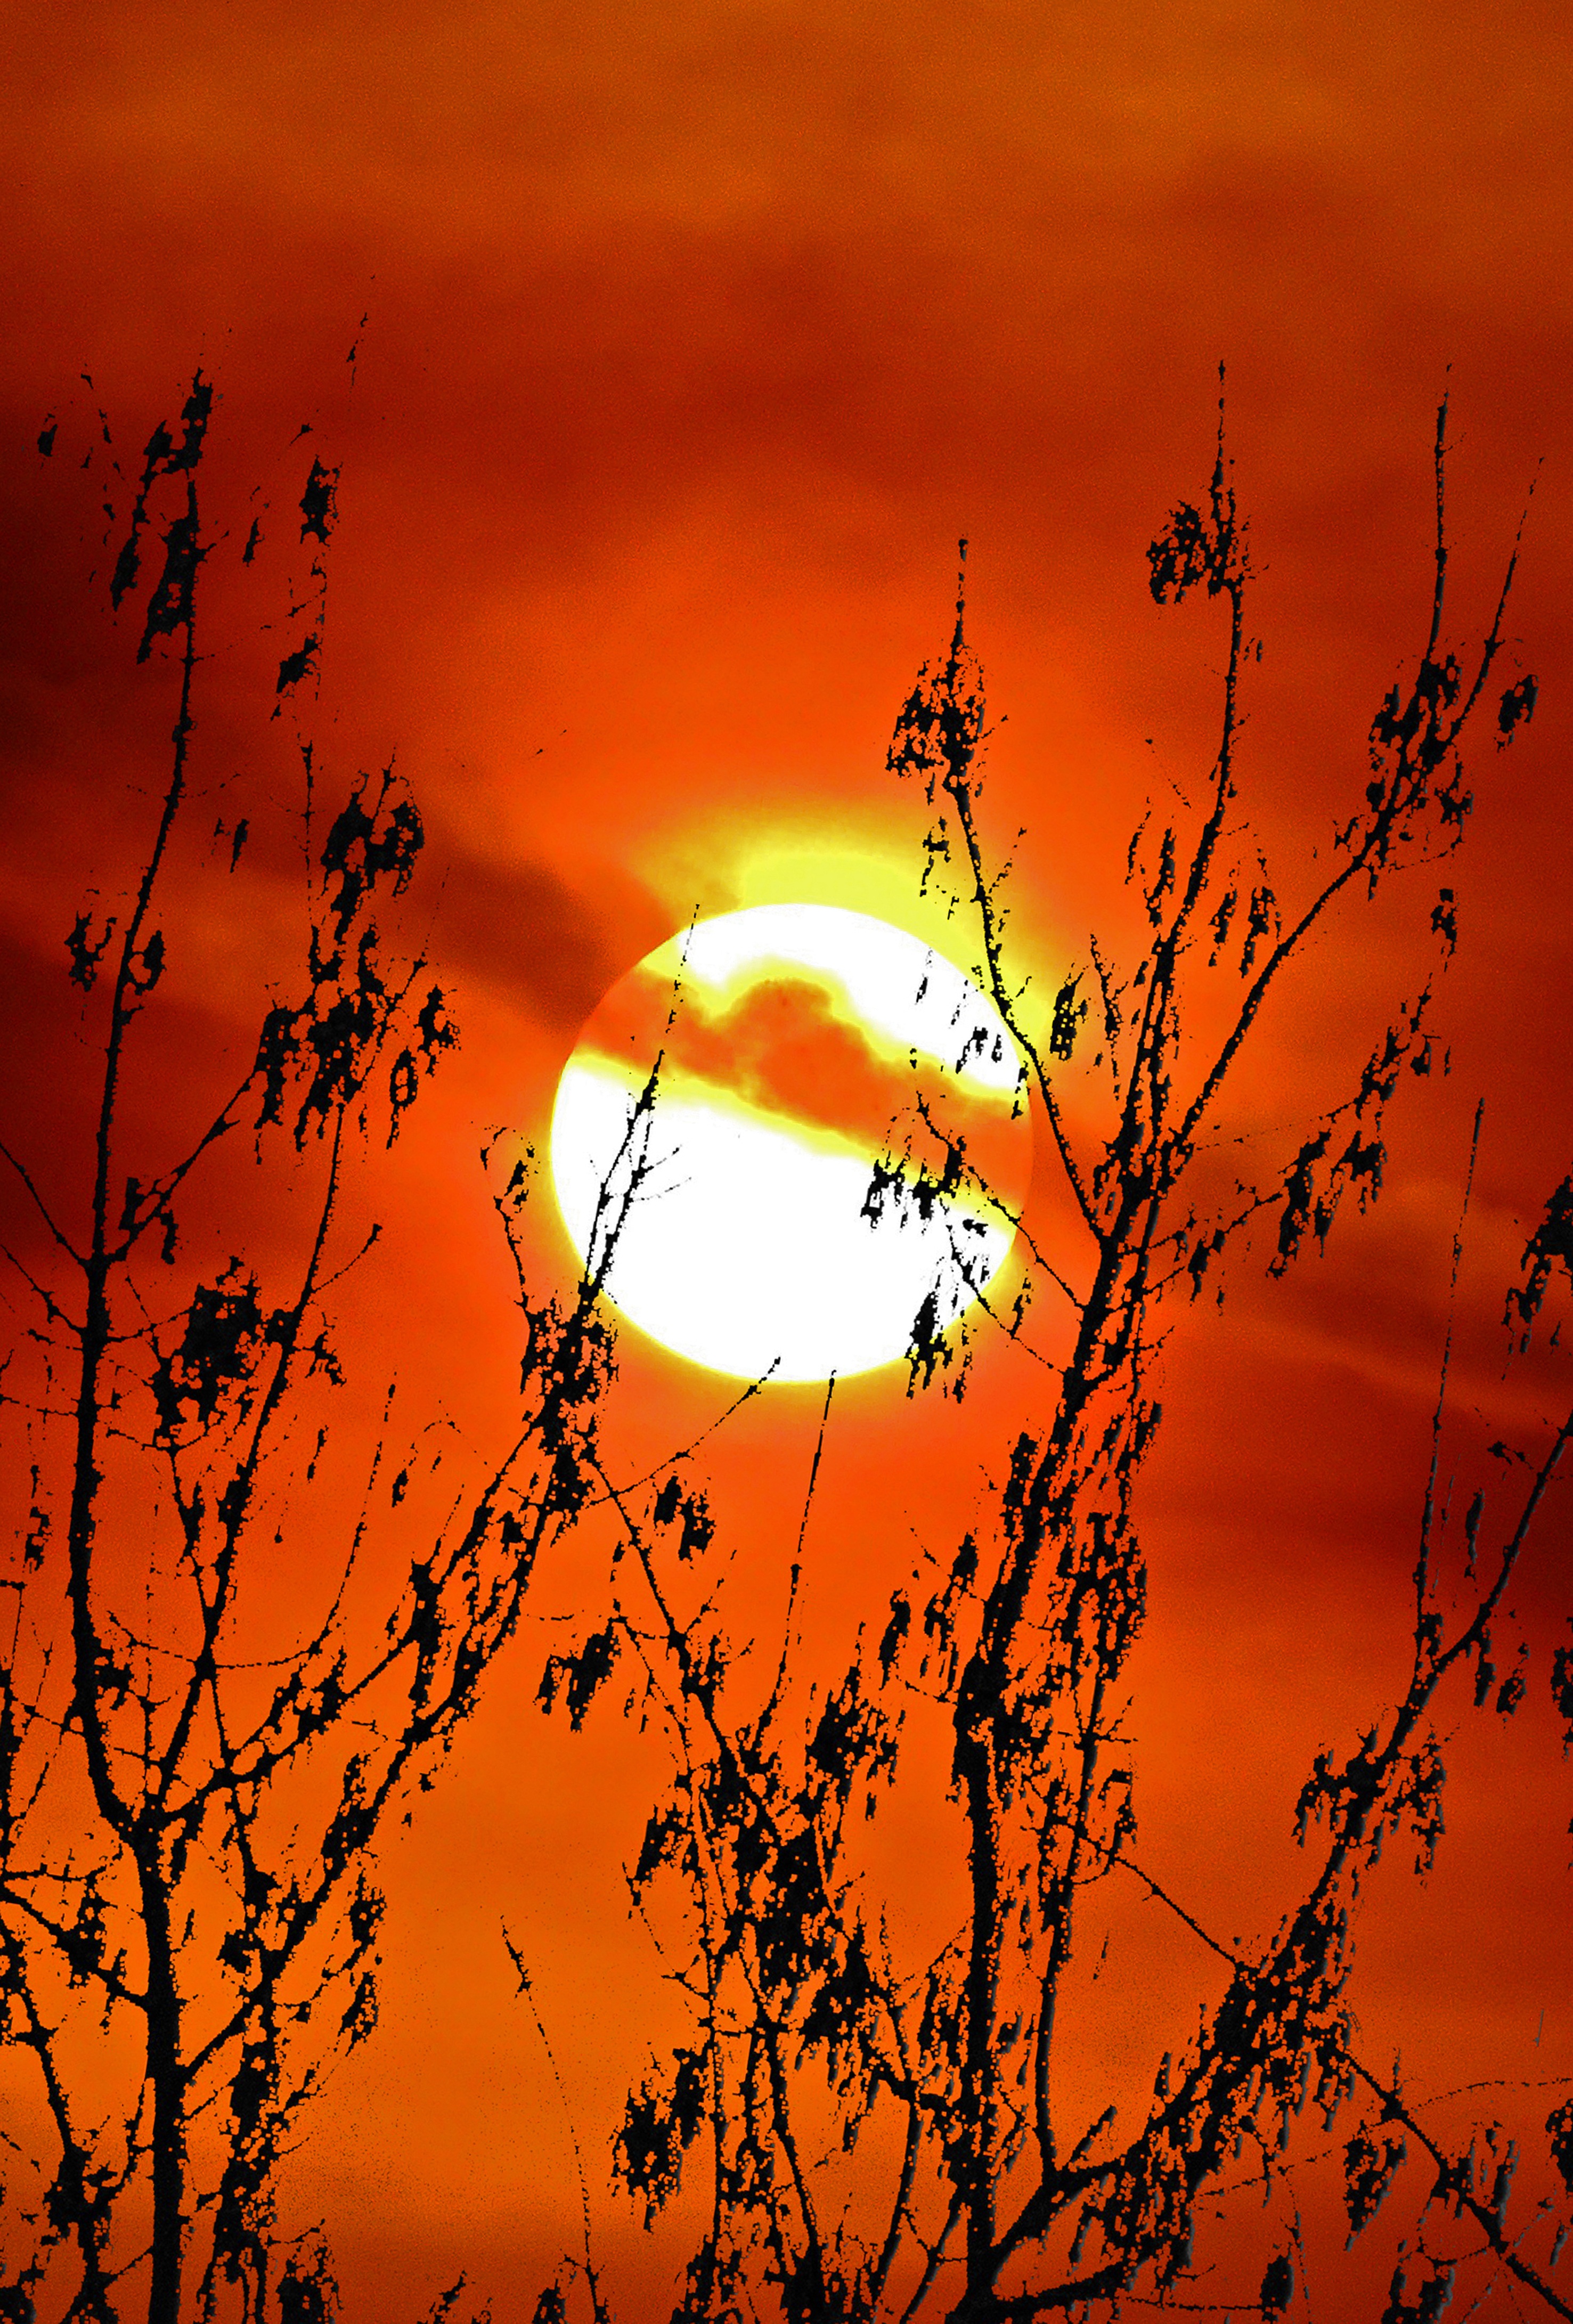
tree, nature, horizon, branch, cloud, sky, sun, sunrise, sunset, prairie, sunlight, morning, dawn, atmosphere, summer, dusk, evening, autumn, weather, savanna, plain, clouds, afterglow, red sky at morning